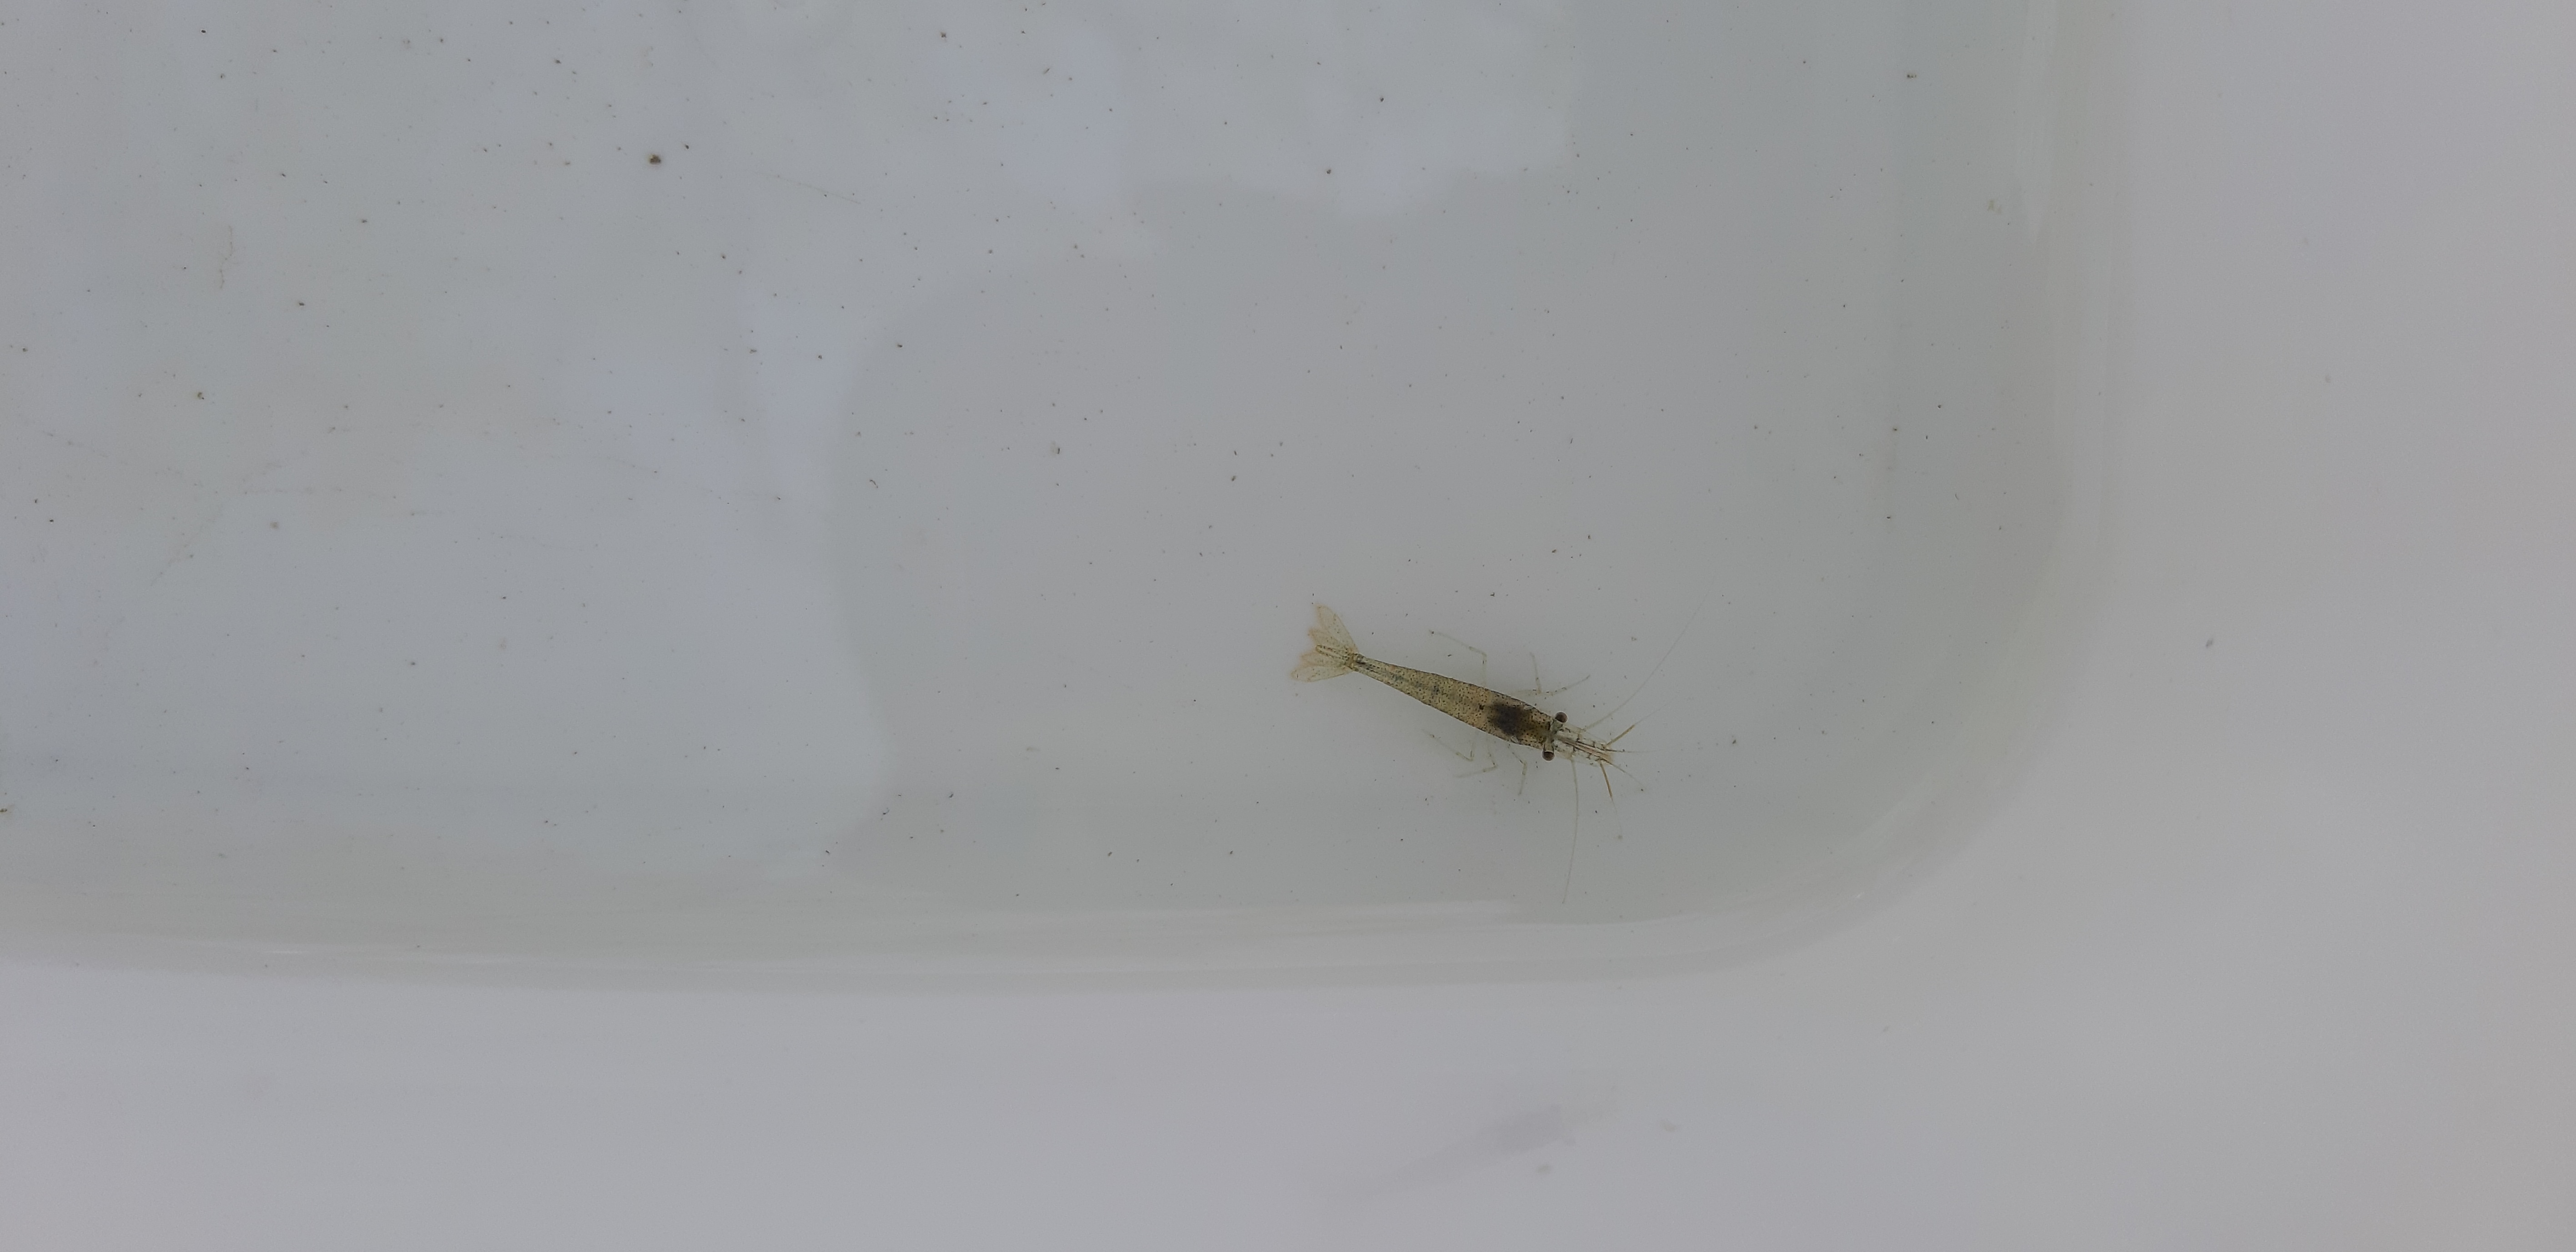
Macroinvertebrate group: crabs_and_shrimps